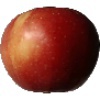
Label: braeburn_apple